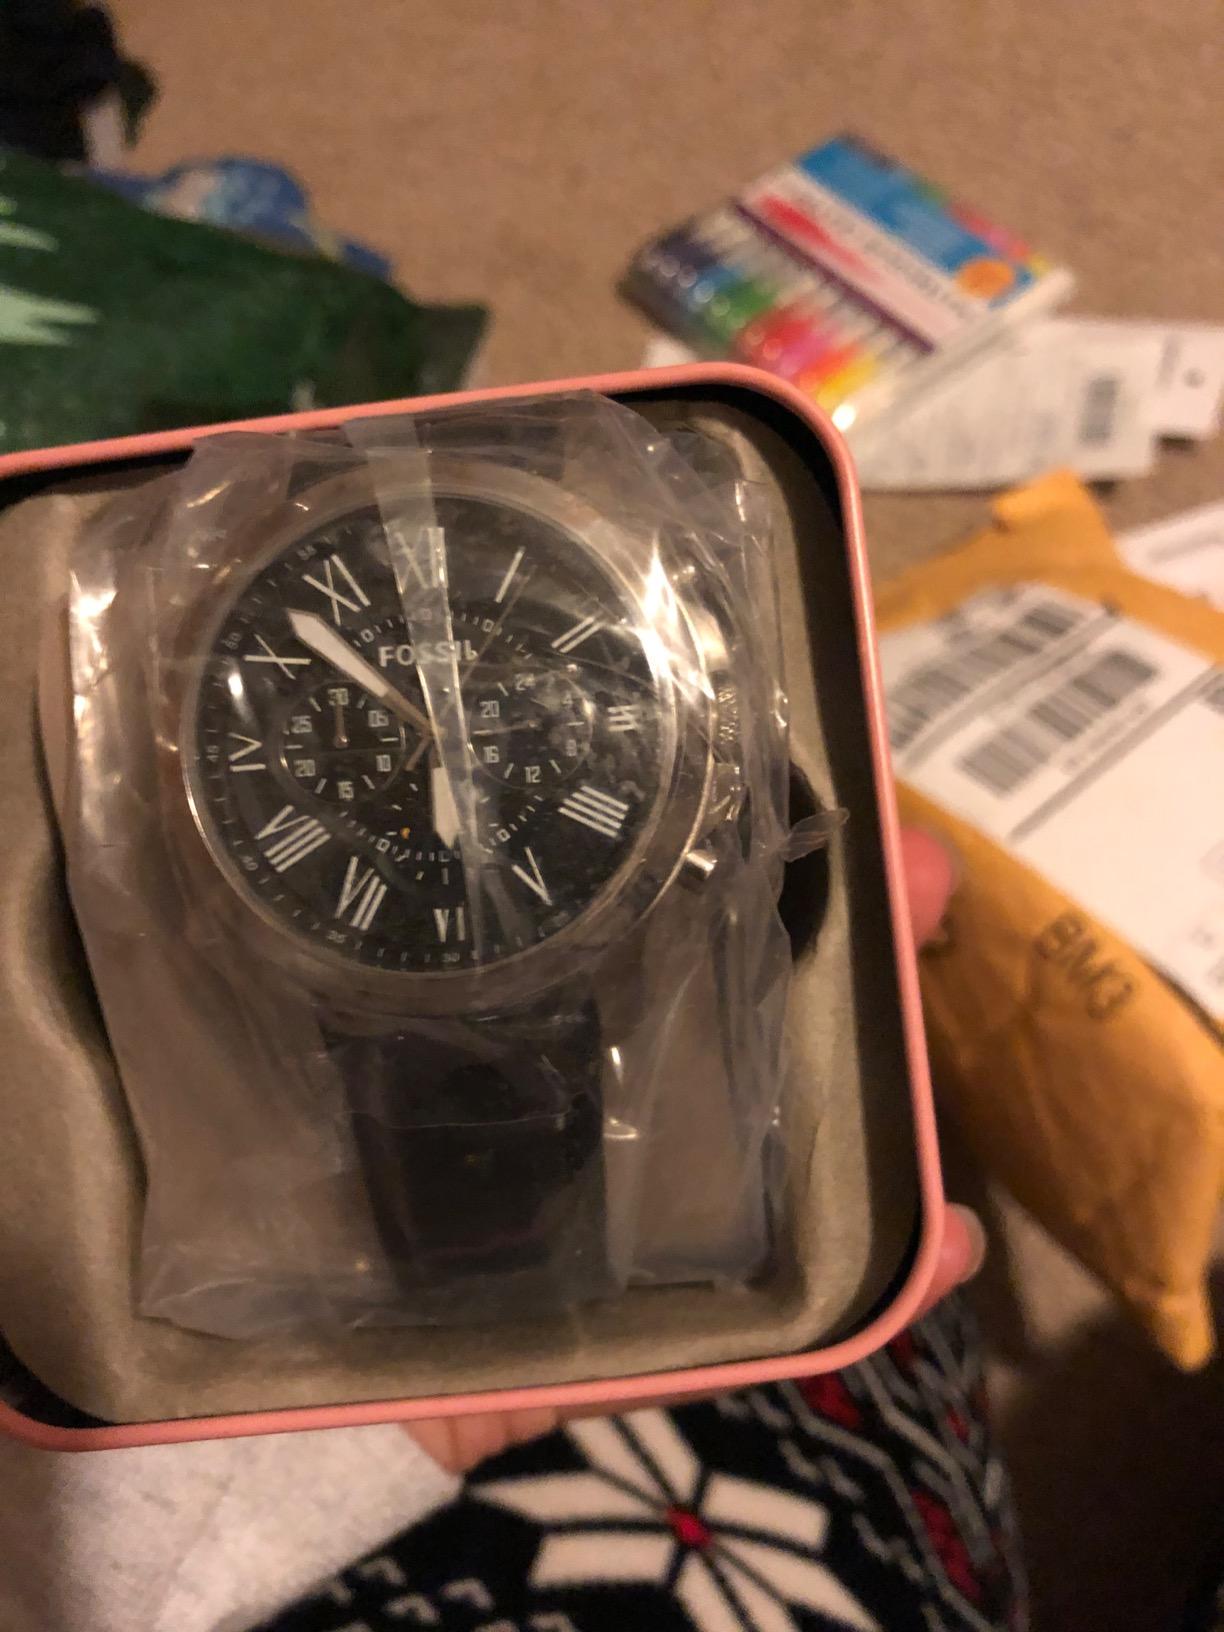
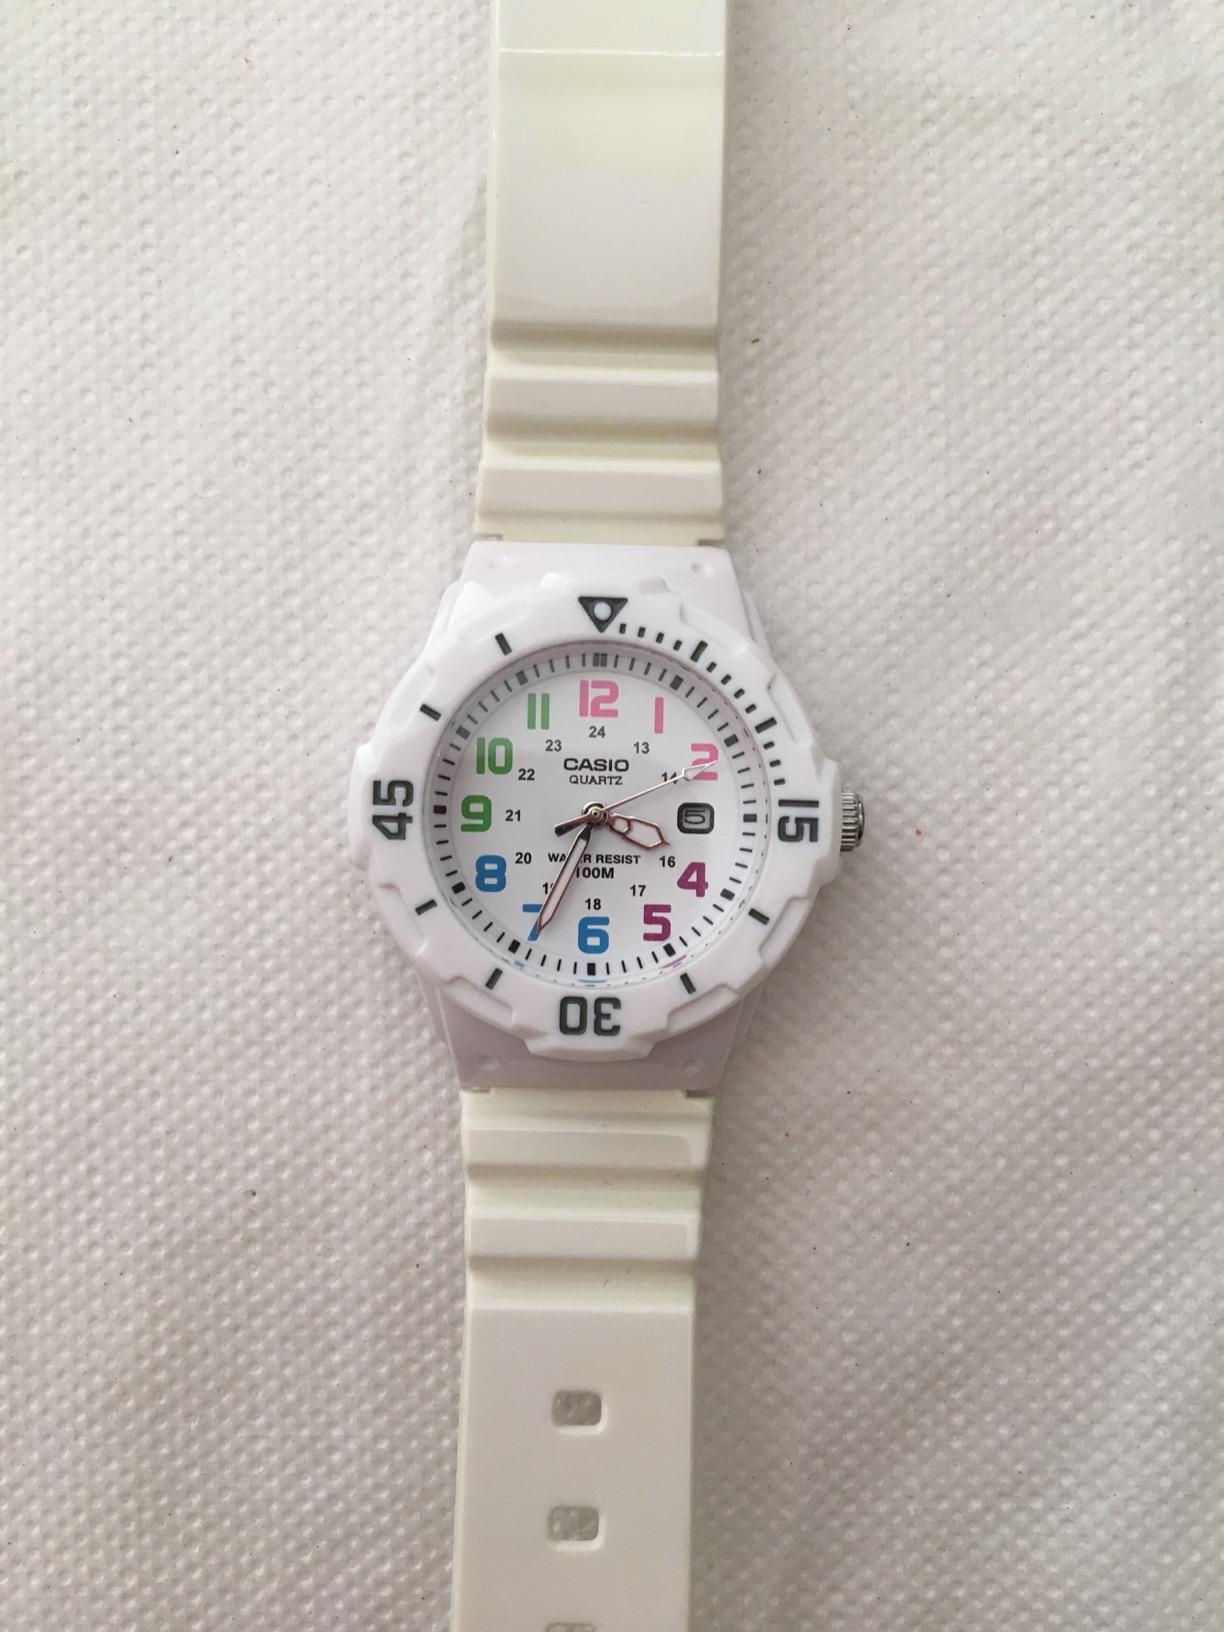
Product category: accessories_watch
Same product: no